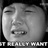
Emotion: sad